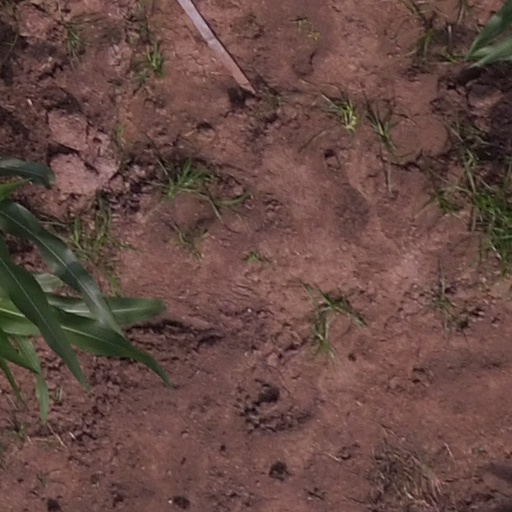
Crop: maize; corn